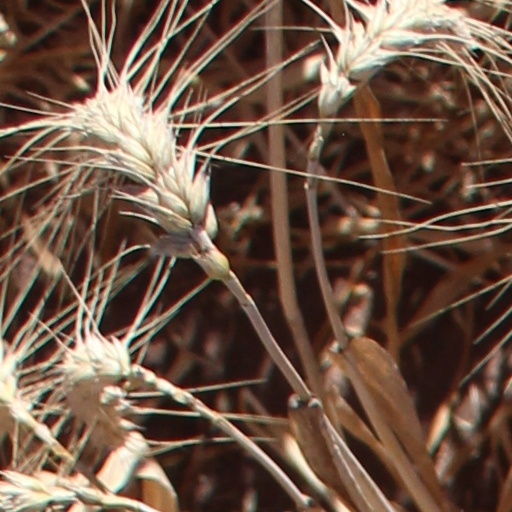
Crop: wheat